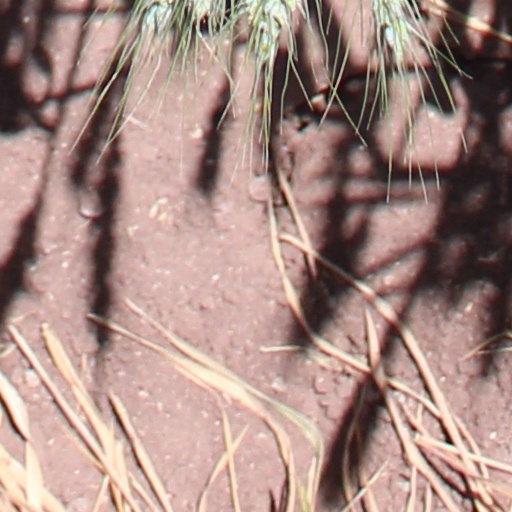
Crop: wheat